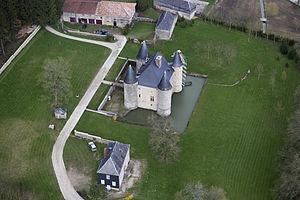
Vue aérienne de la partie sud du Château de Landreville et de ses deux Pavillons.
L'Agron est une rivière française, affluent de l'Aire, et donc sous-affluent de la Seine par l'Aisne puis l'Oise. Il coule entièrement dans le département des Ardennes.
Le château de Landreville est un château situé dans la commune française de Bayonville dans le département des Ardennes.